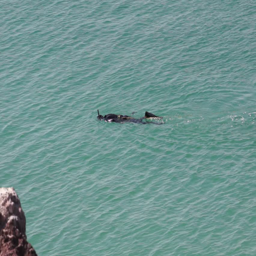
a person in a black wetsuit snorkeling along the shoreline of the ocean in clear , beautiful turquoise water